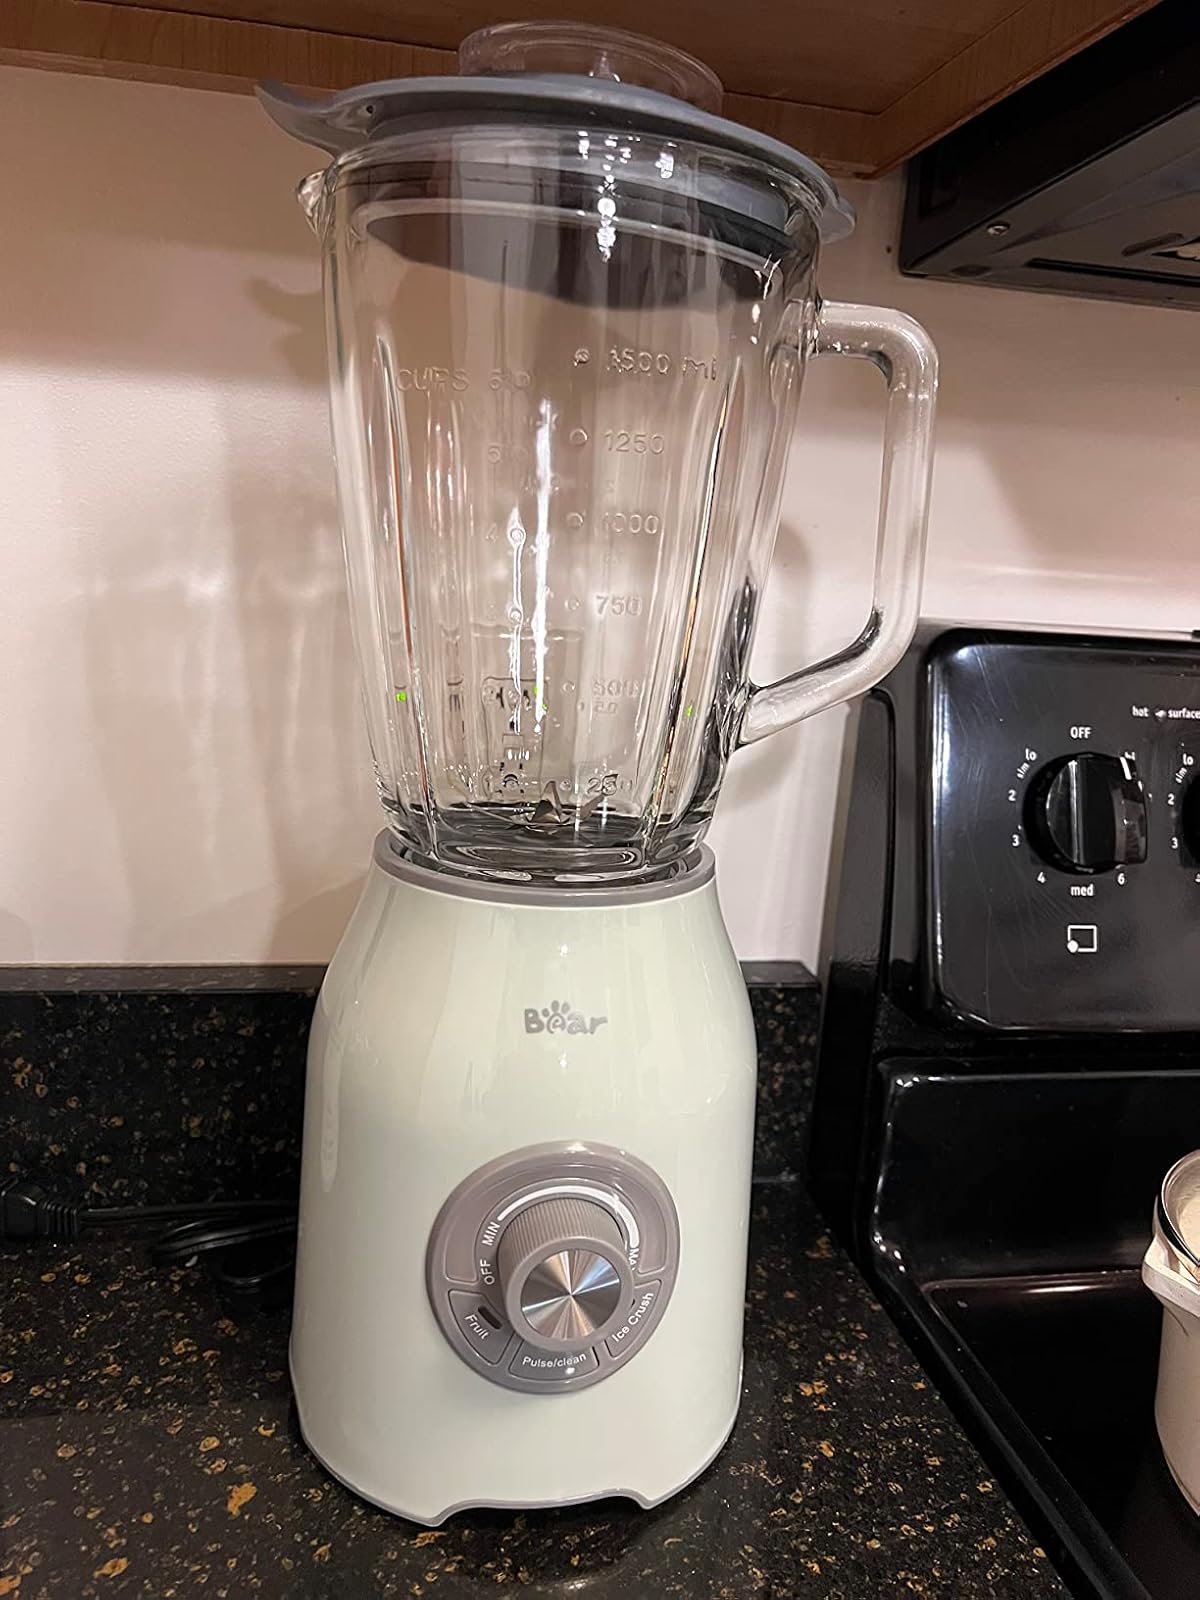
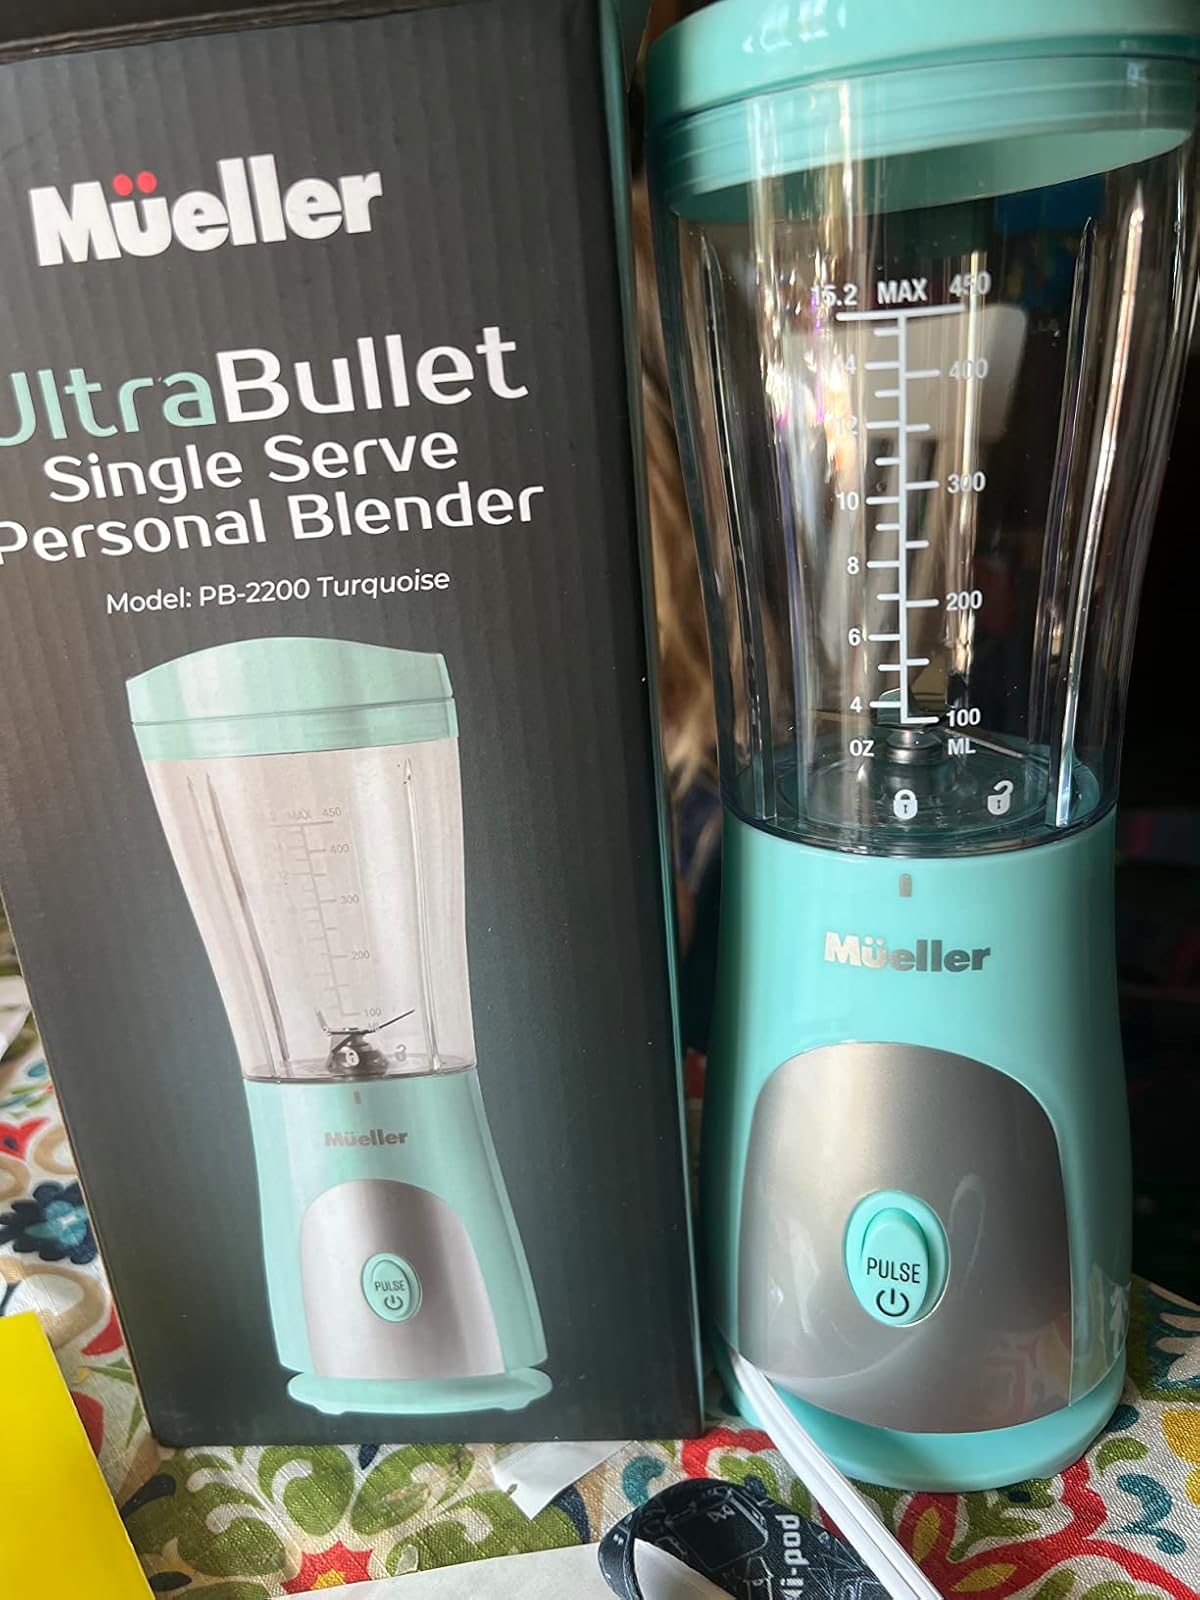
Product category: items_blender
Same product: no